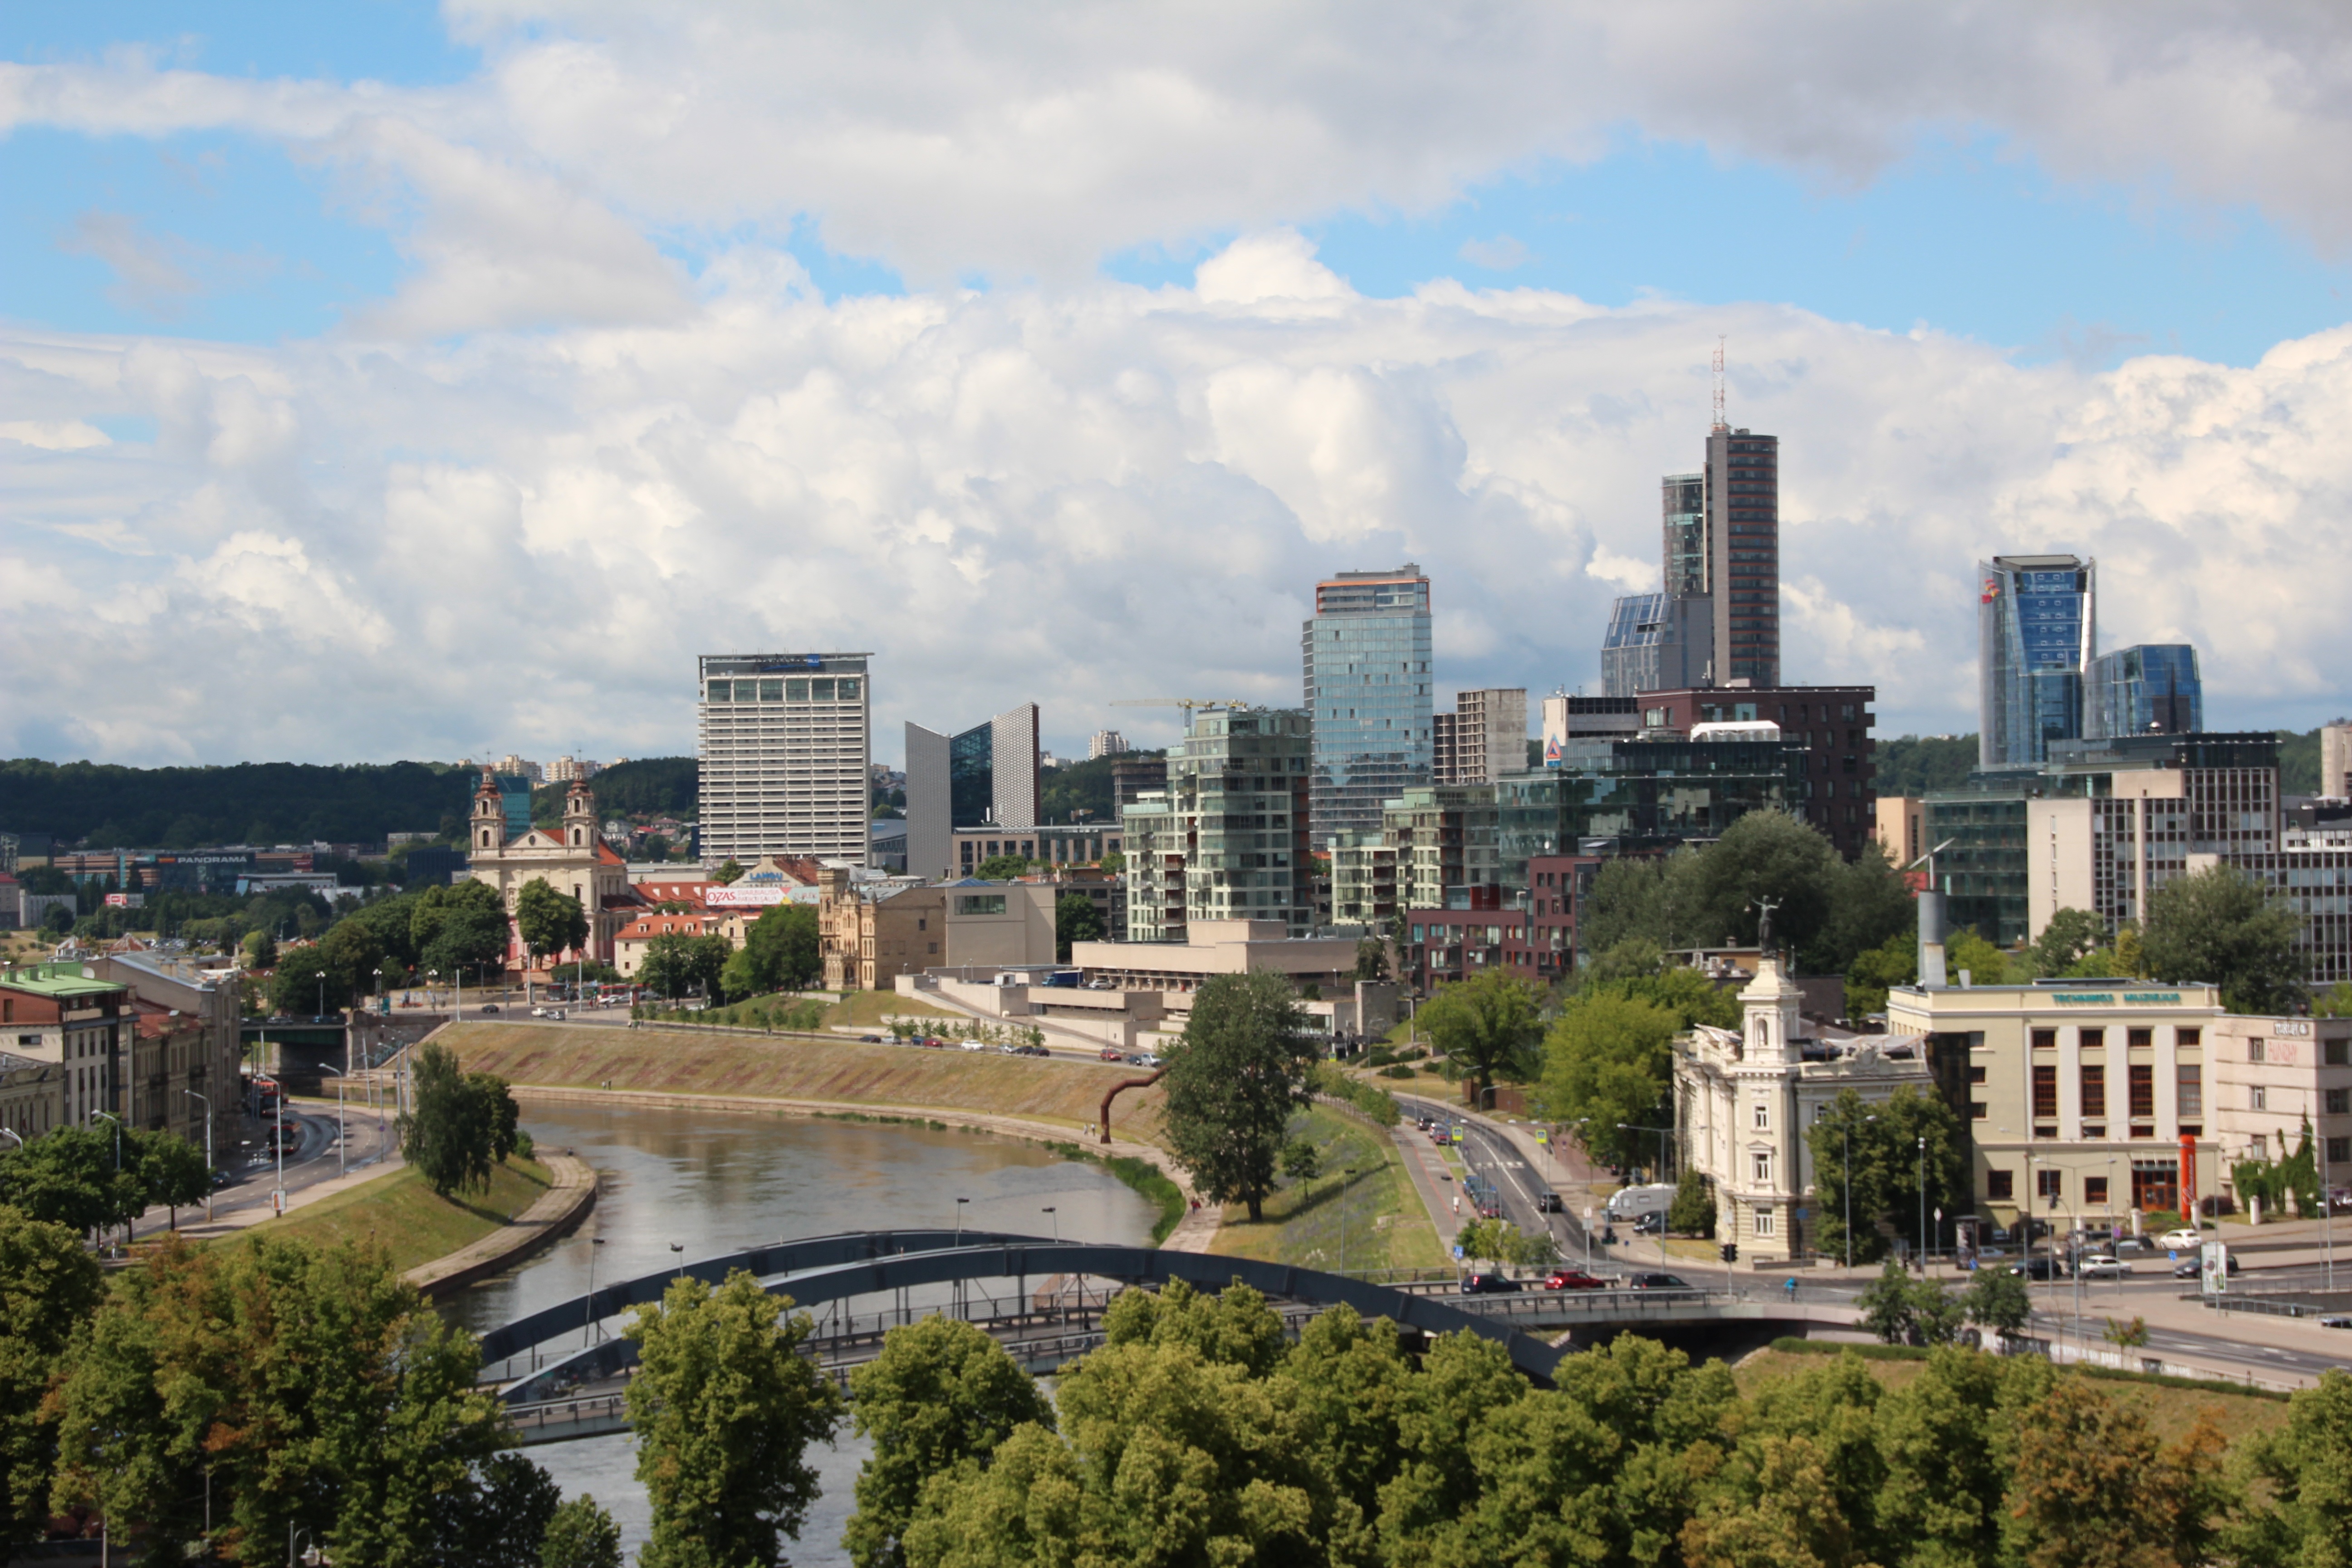
skyline, photography, city, skyscraper, cityscape, panorama, downtown, park, landmark, tower block, lithuania, vilnius, metropolis, neighbourhood, bird's eye view, aerial photography, vilna, urban area, residential area, geographical feature, human settlement, metropolitan area